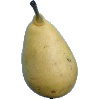
Label: Pear 2